Bączkowski and Others v. Poland

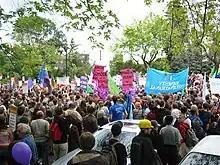
Parada Równości 2006

Michael Cashman, the head of the European Parliament's Intergroup on Gay and Lesbian Rights, stated that: